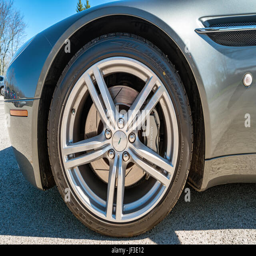
wheel with rim and tire of a luxury sports car parked in a parking lot in person